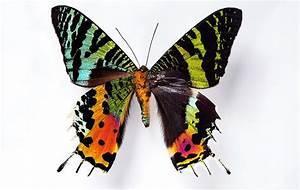
butterfly